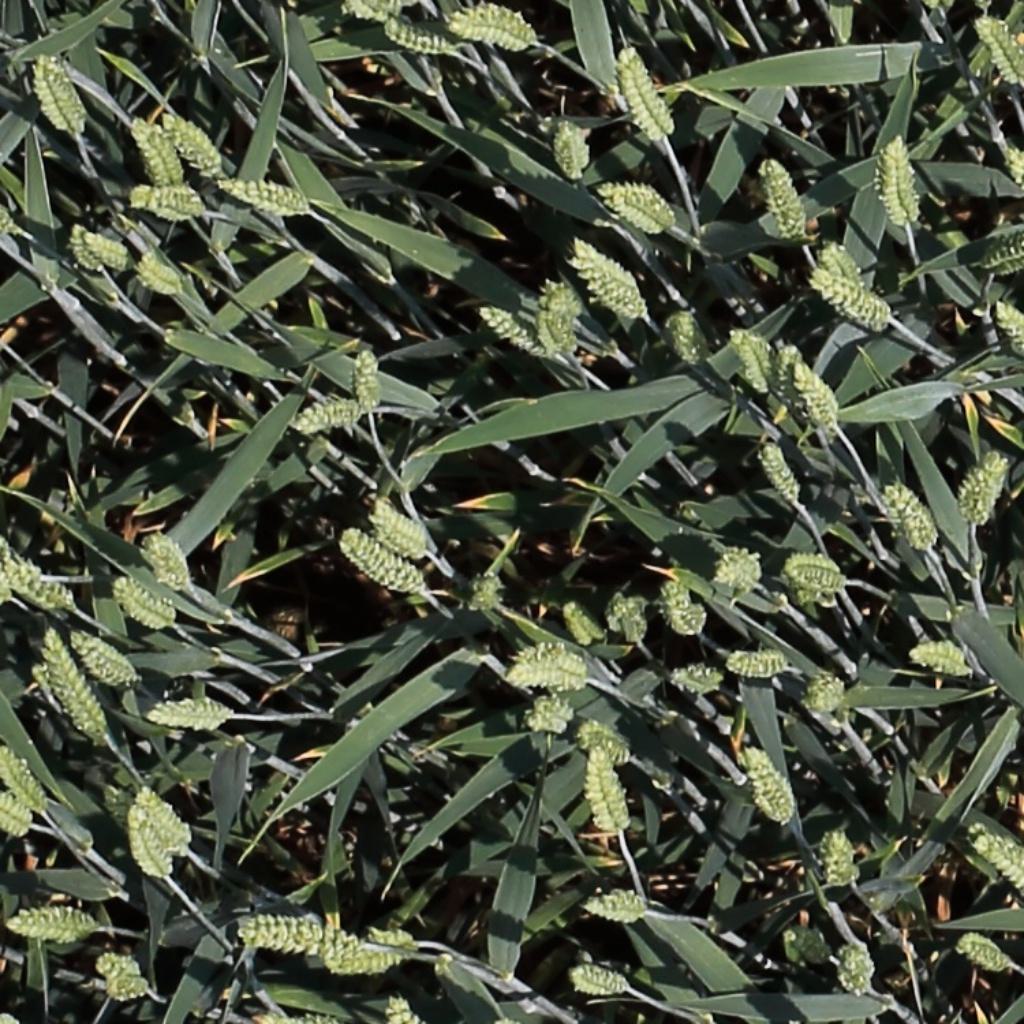
Country: Switzerland
Location: Usask
Wheat development stage: Filling